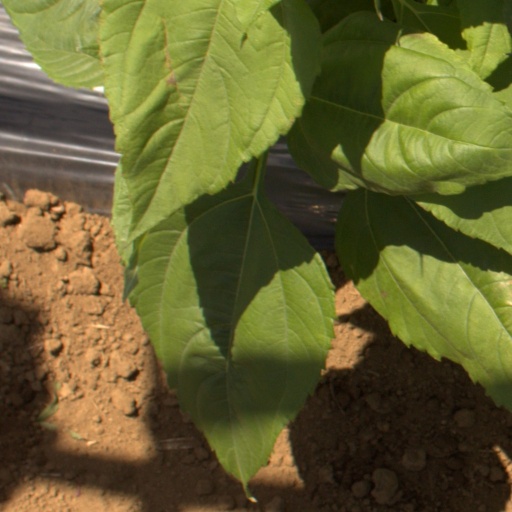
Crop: Jerusalem artichoke